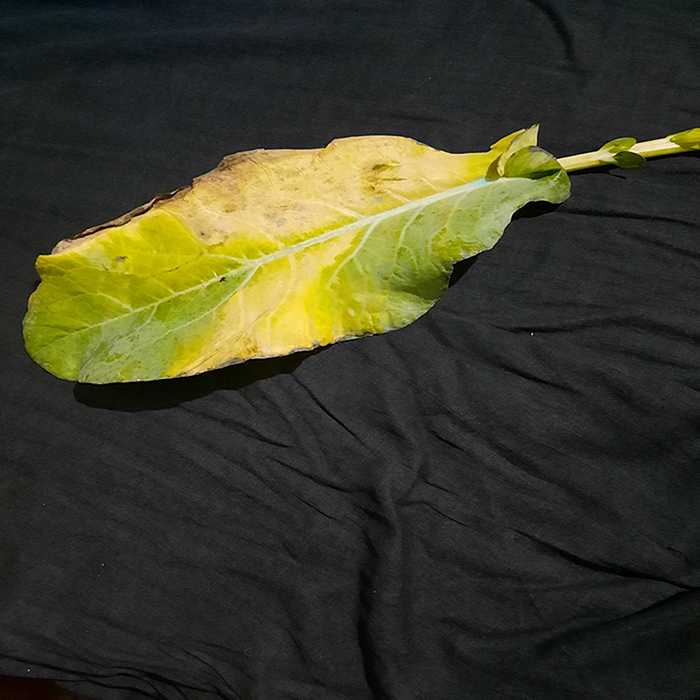
Plant: Cauliflower
Label: Black Rot